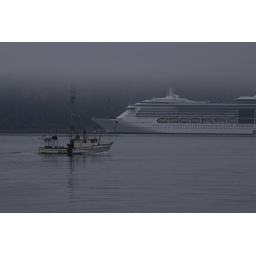
a fishing boat on its way out to one of the bays in Alaska. Sovereing of the Seas ship in the background.